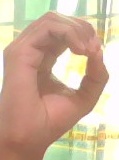
ASL sign: O